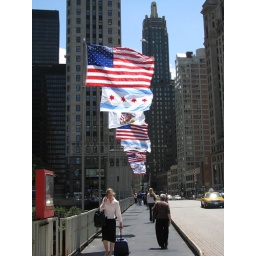
Crossing the Chicago river on Michigan Avenue with Carbide &amp;amp; Carbon building in background.